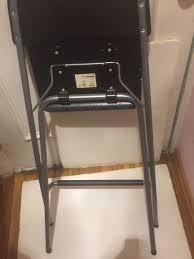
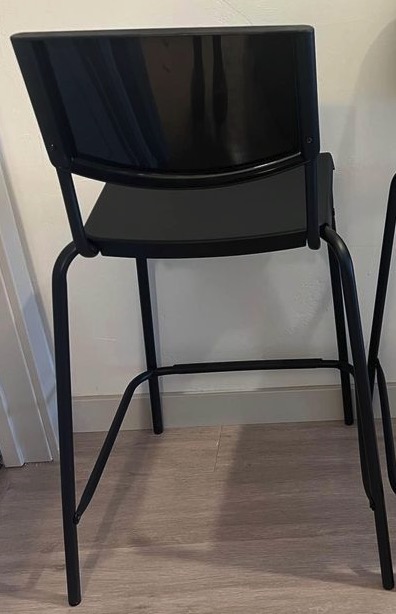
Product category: stool
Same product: no